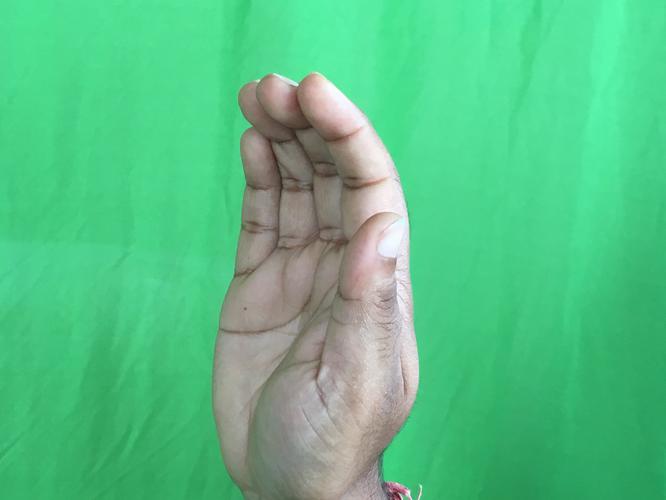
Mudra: Sarpasirsha
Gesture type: single_hand